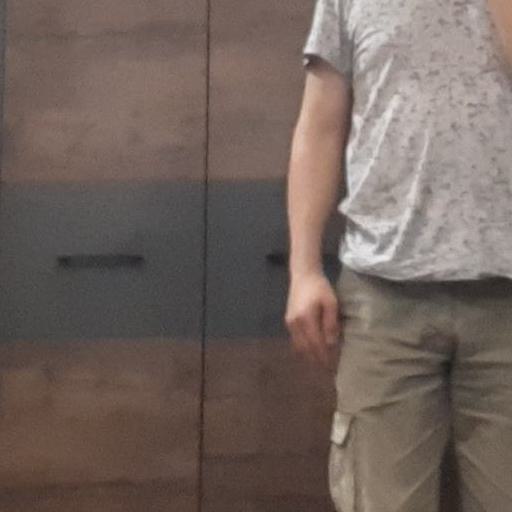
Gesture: no_gesture